River Tawd

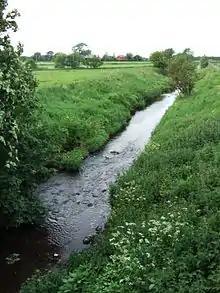
River Tawd in Lathom.

The River Tawd flows through Skelmersdale and Lathom in West Lancashire.